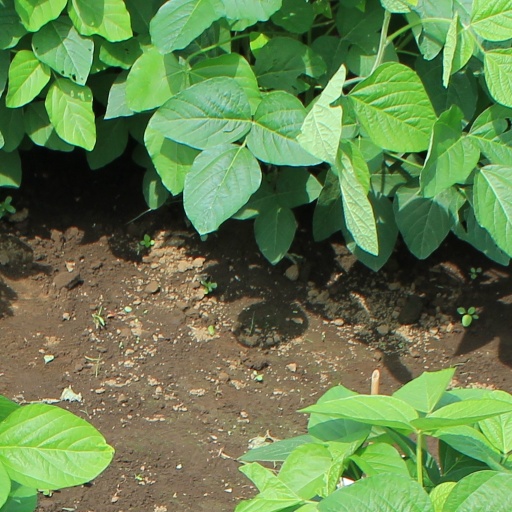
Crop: soybean